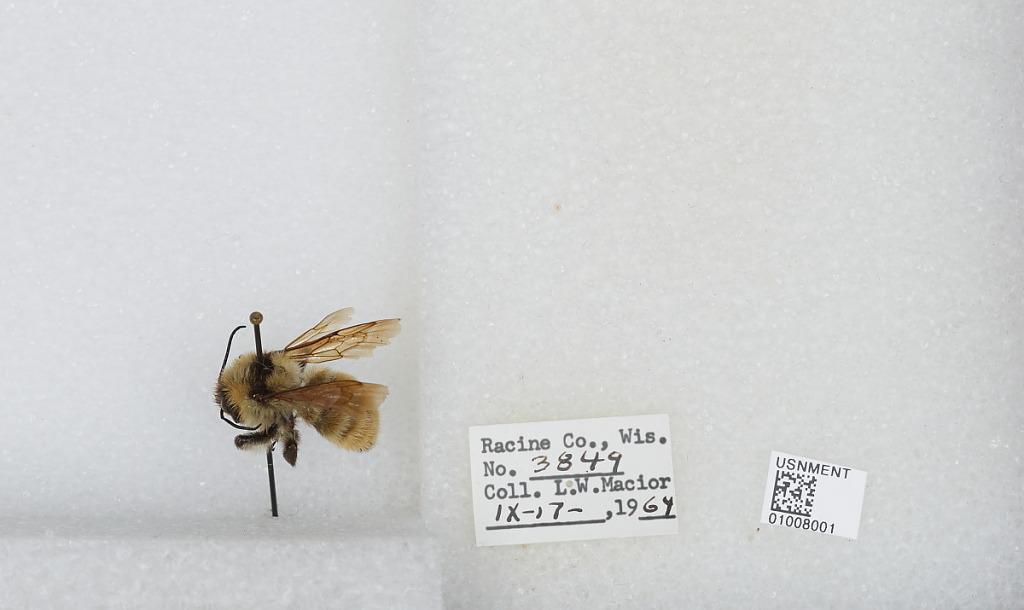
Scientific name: Bombus (Fervidobombus) fervidus fervidus (Fabricius)
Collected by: L. Macior
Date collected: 1964-9-17
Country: United States
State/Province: Wisconsin
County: Racine
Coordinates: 42.78, -87.76